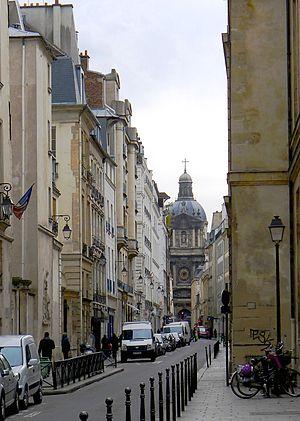
Rue de Sévigné - Paris III, IV